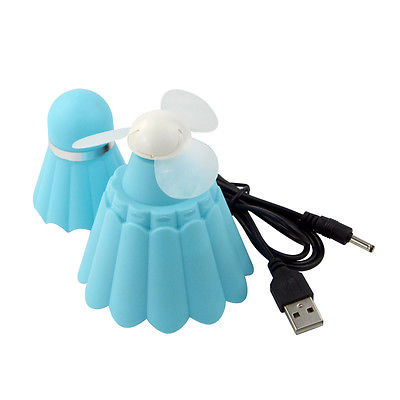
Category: fan